Titan Siege

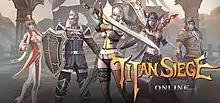

Titan Siege is a free to play massively multiplayer online role-playing game developed by Chengdu Storm Totem Studio, a subsidiary of BL Tech, and published by Gamesco. The game is set in a fantasy version of the ancient civilizations of Northern Europe, Greece, and Egypt.